Suicide of Kurt Cobain

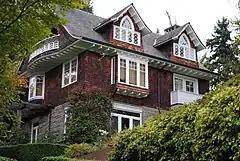
Kurt Cobain's Seattle home, adjacent to the greenhouse on his property where his death occurred (pictured in 2010)

On April 8, 1994, Kurt Cobain, the lead singer and guitarist of the American rock band Nirvana, was found dead at his home on Lake Washington Boulevard in Seattle, Washington. Forensic investigators and a coroner later determined that Cobain had died on April 5, three days prior to the discovery of his body. The Seattle Police Department incident report stated that Cobain was found with a shotgun across his body, had suffered a visible gunshot wound to the head and that a suicide note had been discovered nearby. Seattle police confirmed his death as a suicide.